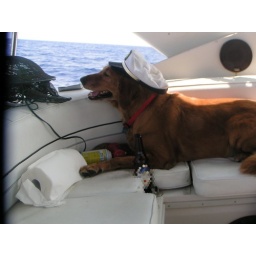
Here is our dog Ginger on the water in Florida on the way to the Bahamas!!